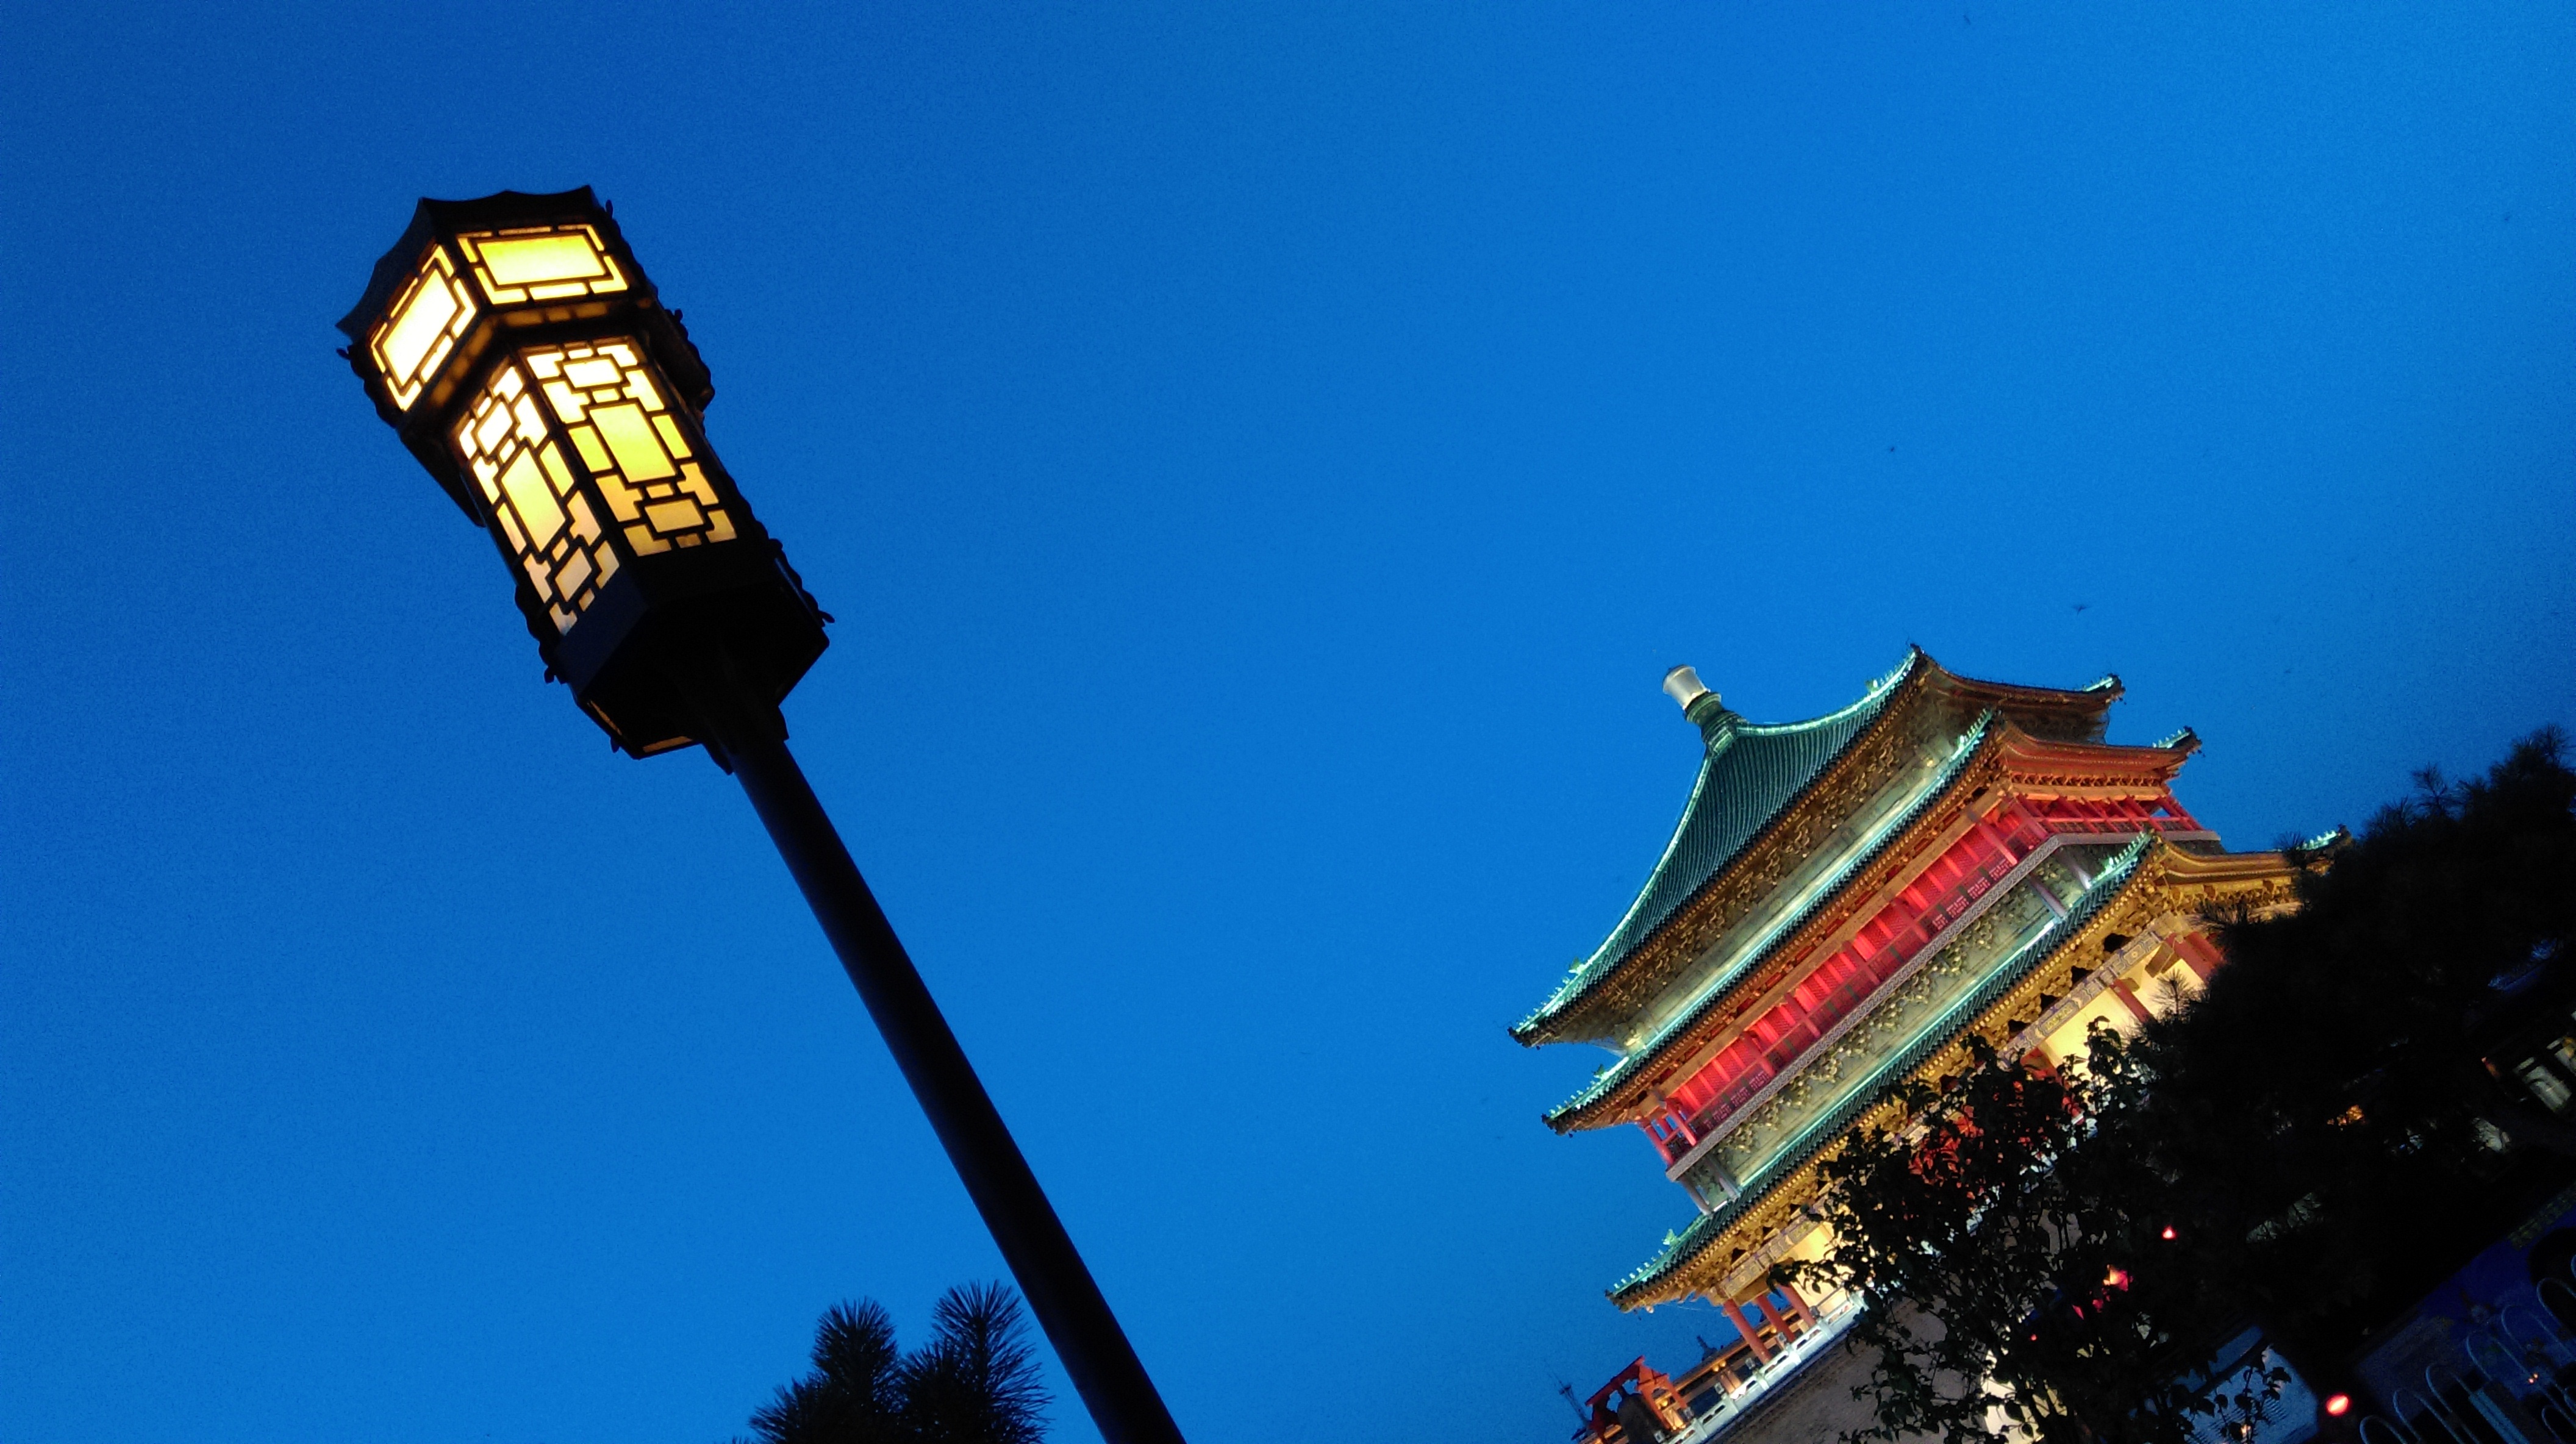
sky, tower, landmark, blue, street light, lighting, light fixture